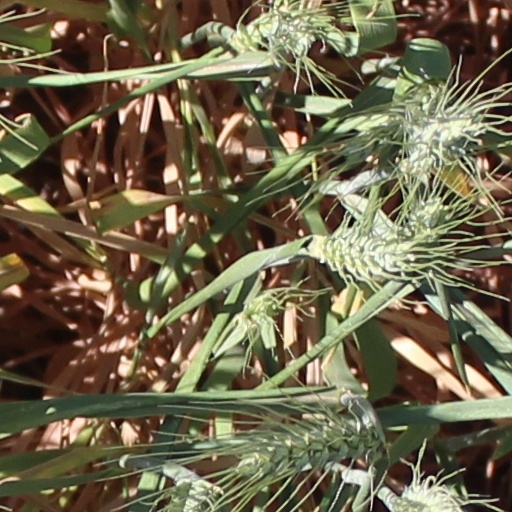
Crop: wheat